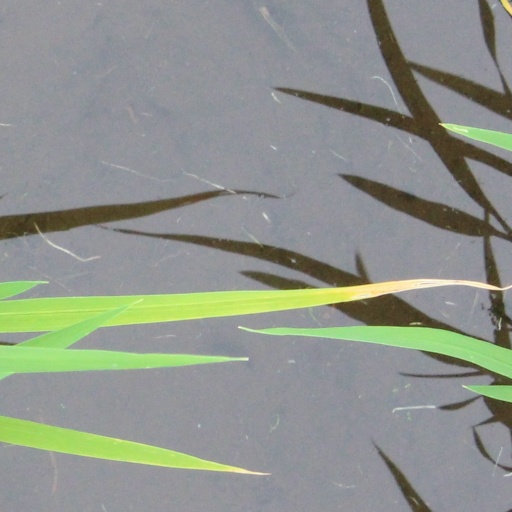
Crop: rice